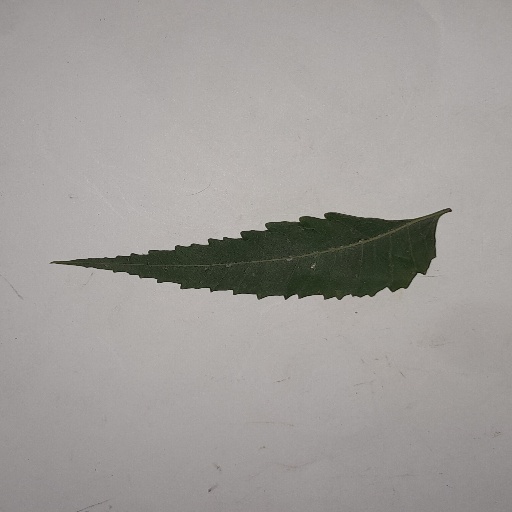
Species: Neem
Leaf condition: Healthy Leaf